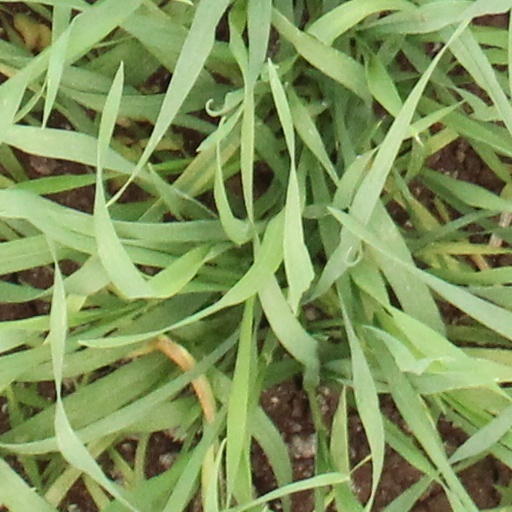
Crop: wheat